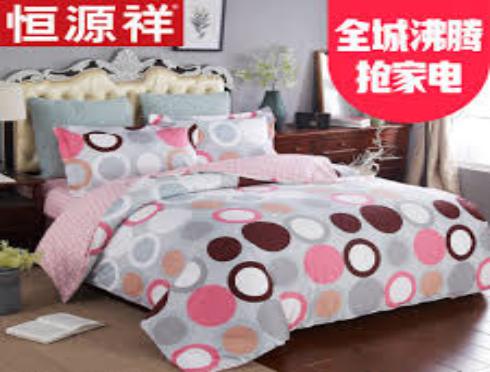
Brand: HengYuXiang
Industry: Necessities